People's Army of Vietnam

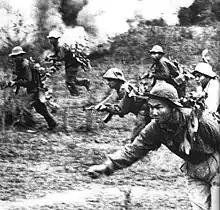
North Vietnamese troops in Vietnam War, 1967

The PAVN was first conceived in September 1944 at the first Revolutionary Party Military Conference as the Information, Communication and Education Unit of the Liberation Army (alternatively translated as the Vietnam Information, Communication and Education Liberation Army) to educate, recruit and mobilise the Vietnamese to create a main force to drive the French colonial and Japanese occupiers from Vietnam. Under the guidelines of Hồ Chí Minh, Võ Nguyên Giáp was given the task of establishing the brigades and the Propaganda Unit of the Liberation Army came into existence on 22 December 1944. The first formation was made up of thirty-one men and three women, armed with two revolvers, seventeen rifles, one light machine gun, and fourteen breech-loading flintlocks. It fought the PAVN's first ever engagement at the Battles of Khai Phat and Na Ngan against French soldiers in late 1944. The United States' OSS agents, led by Archimedes Patti – who was sometimes referred as the first instructor of the PAVN due to his role - had provided ammunitions as well as logistic intelligence and equipment. They also helped train these soldiers, who formed the backbone of the Vietnamese military to successfully fight the Japanese and other opponents. For instance, the PAVN's July 19, 1945 attack at Tam Dao internment camp in Tonkin saw 500 soldiers kill fifty Japanese soldiers and officials, freeing French civilian captives and escorting them to the Chinese border. The PAVN also fought the Japanese 21st Division in Thai Nguyen that year, and regularly raided rice storehouses to alleviate an ongoing famine.